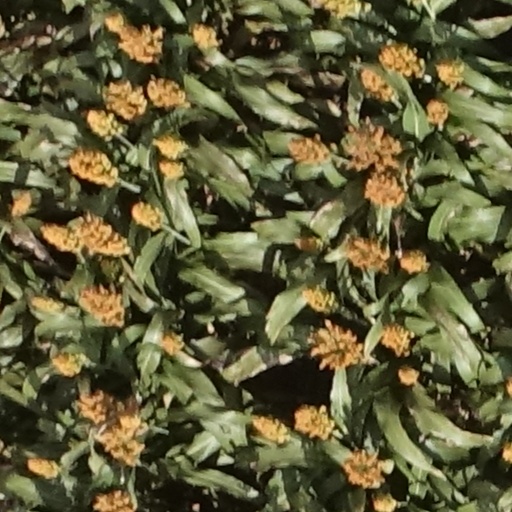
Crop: sorghum